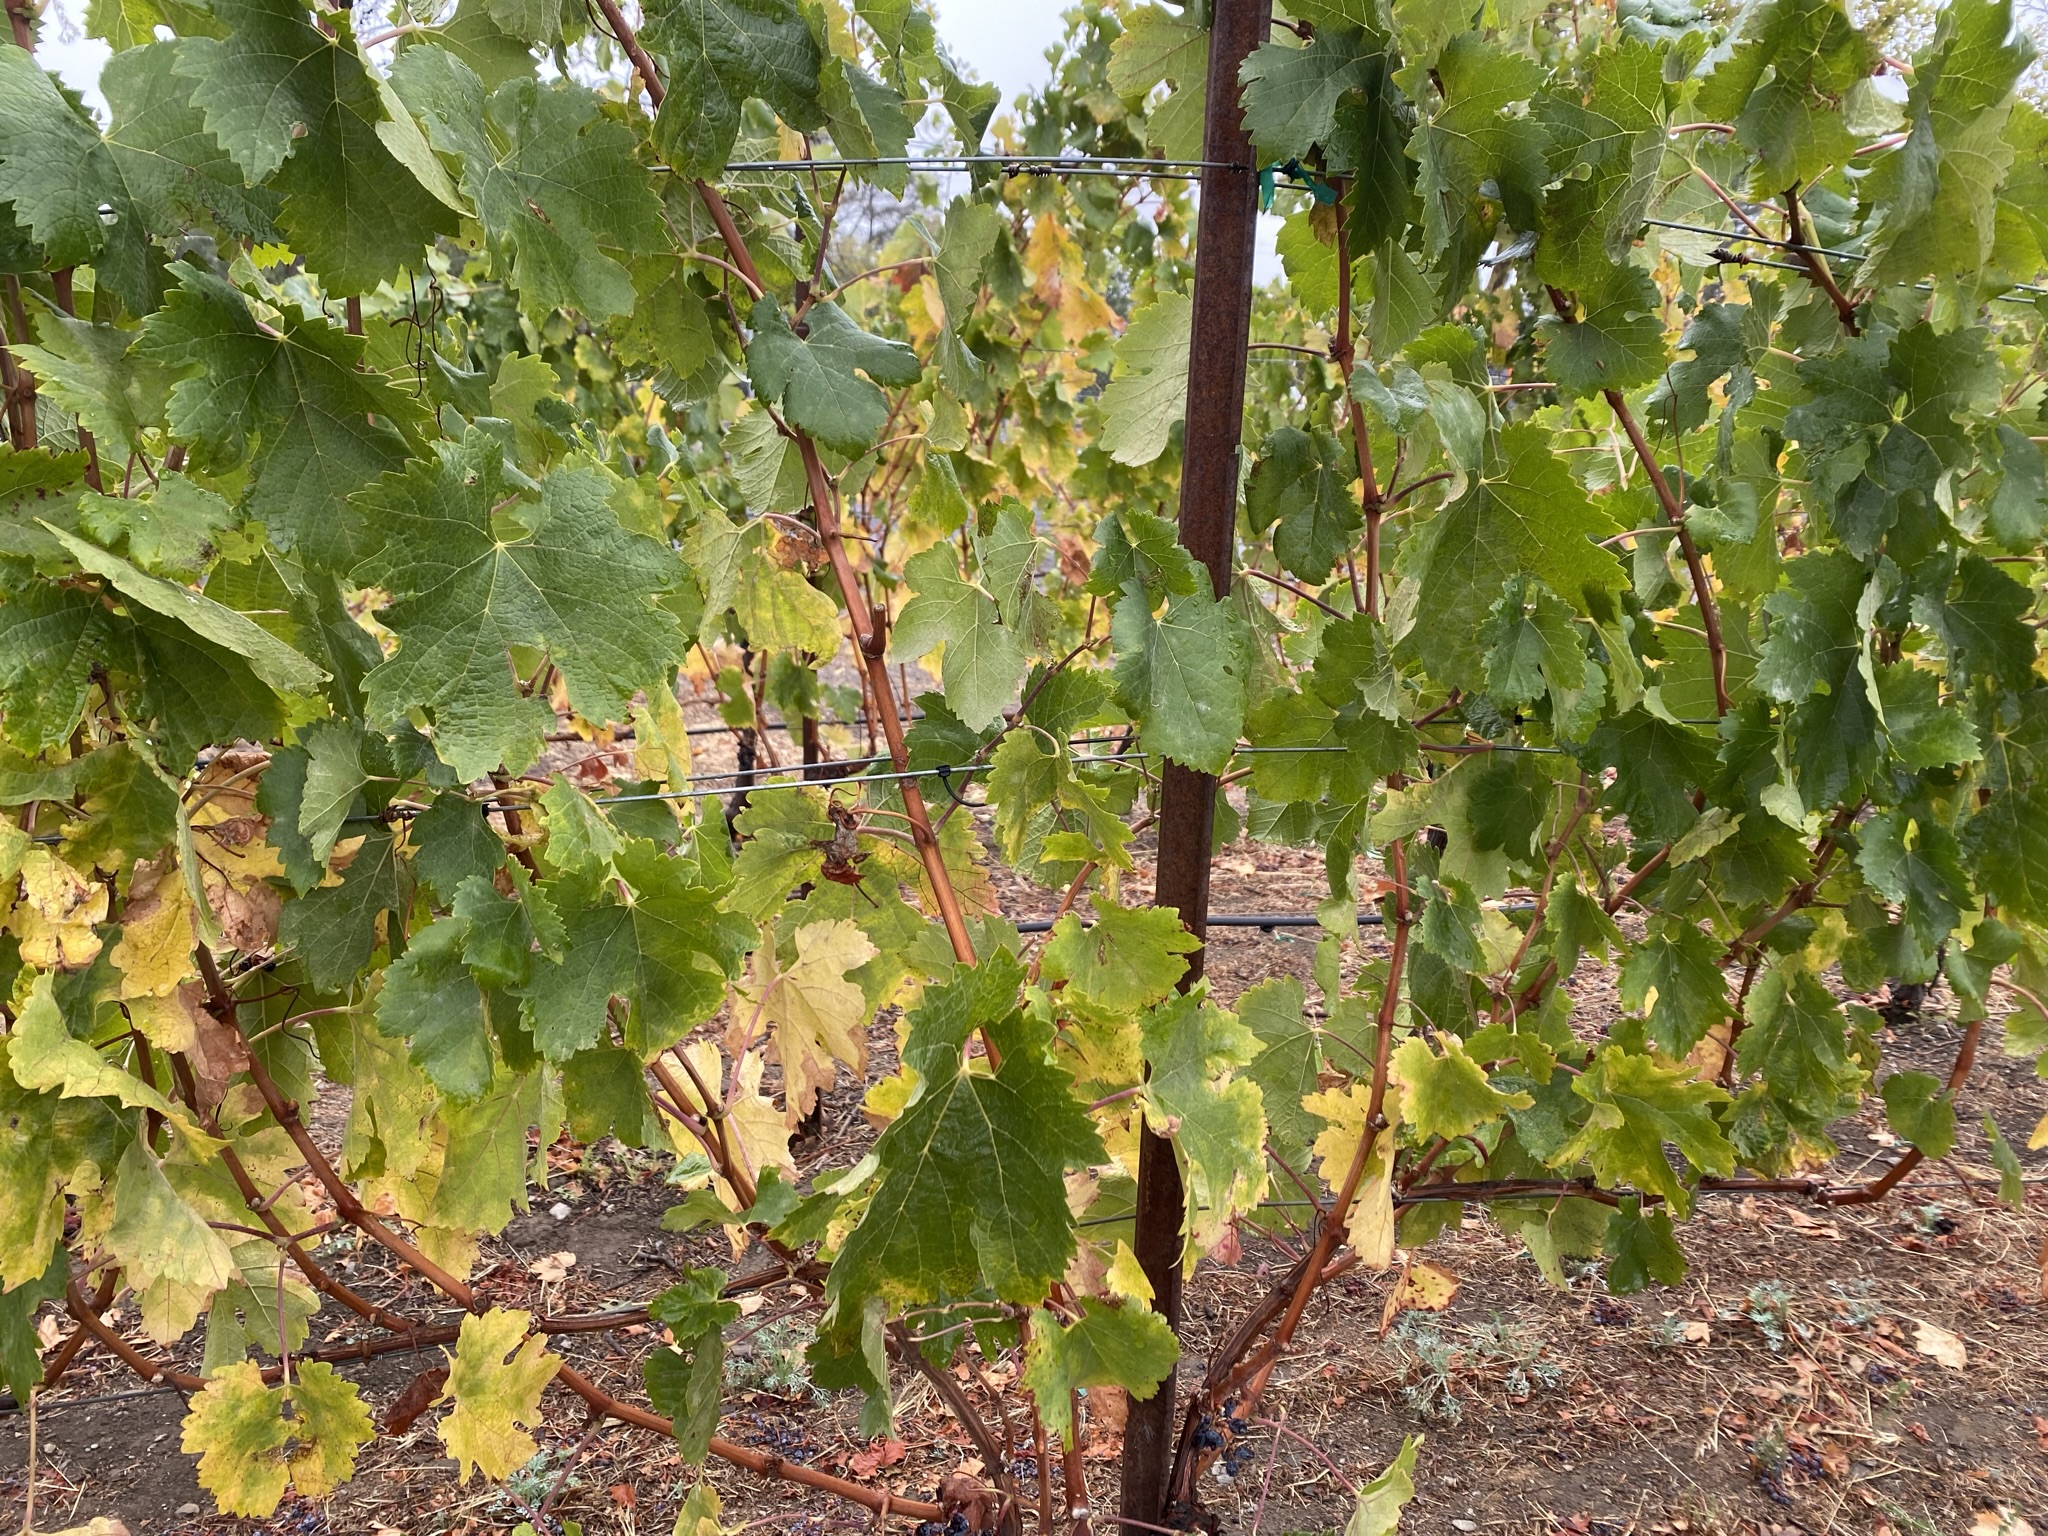
Label: No Virus